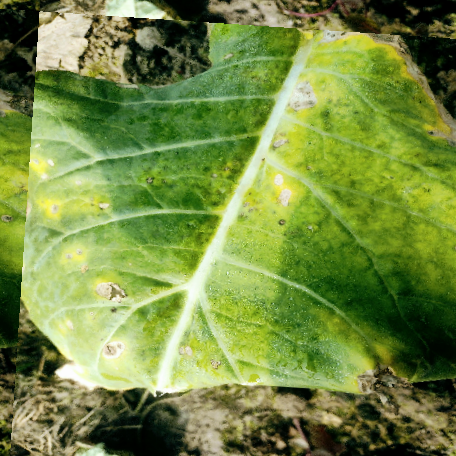
Label: Downy Mildew